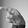
ASL letter: P